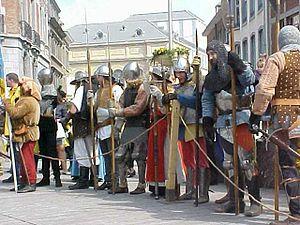
Folknam est l'Association des principaux groupements historiques et traditionnels de Namur créée en 1995. Elle s'est donné pour mission de faire revivre, défendre et protéger le patrimoine folklorique par la sauvegarde des groupements traditionnels de Namur.